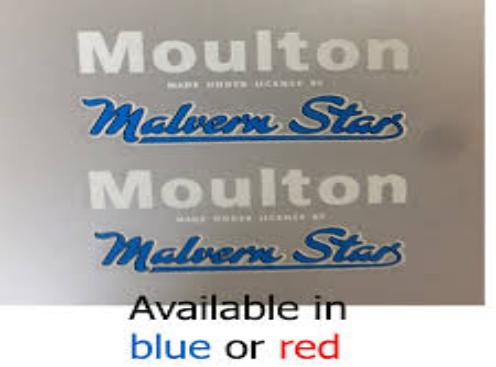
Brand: malvern star
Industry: Transportation